Hyefjorden

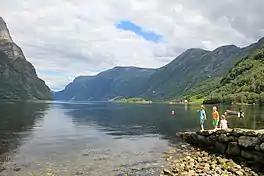
View of the fjord

Hyefjorden is a fjord in Gloppen Municipality in Vestland county, Norway. The long Hyefjorden is relatively narrow with steep rock walls located close to the fjord on both sides. The west side is where impassable mountains plunge straight into the fjord. Norwegian County Road 615 runs on the east side of the bay, with a series of tunnels through avalanche areas. The Hyefjorden flows from the village of Hyen at the south to the north where it flows into the large Nordfjorden.